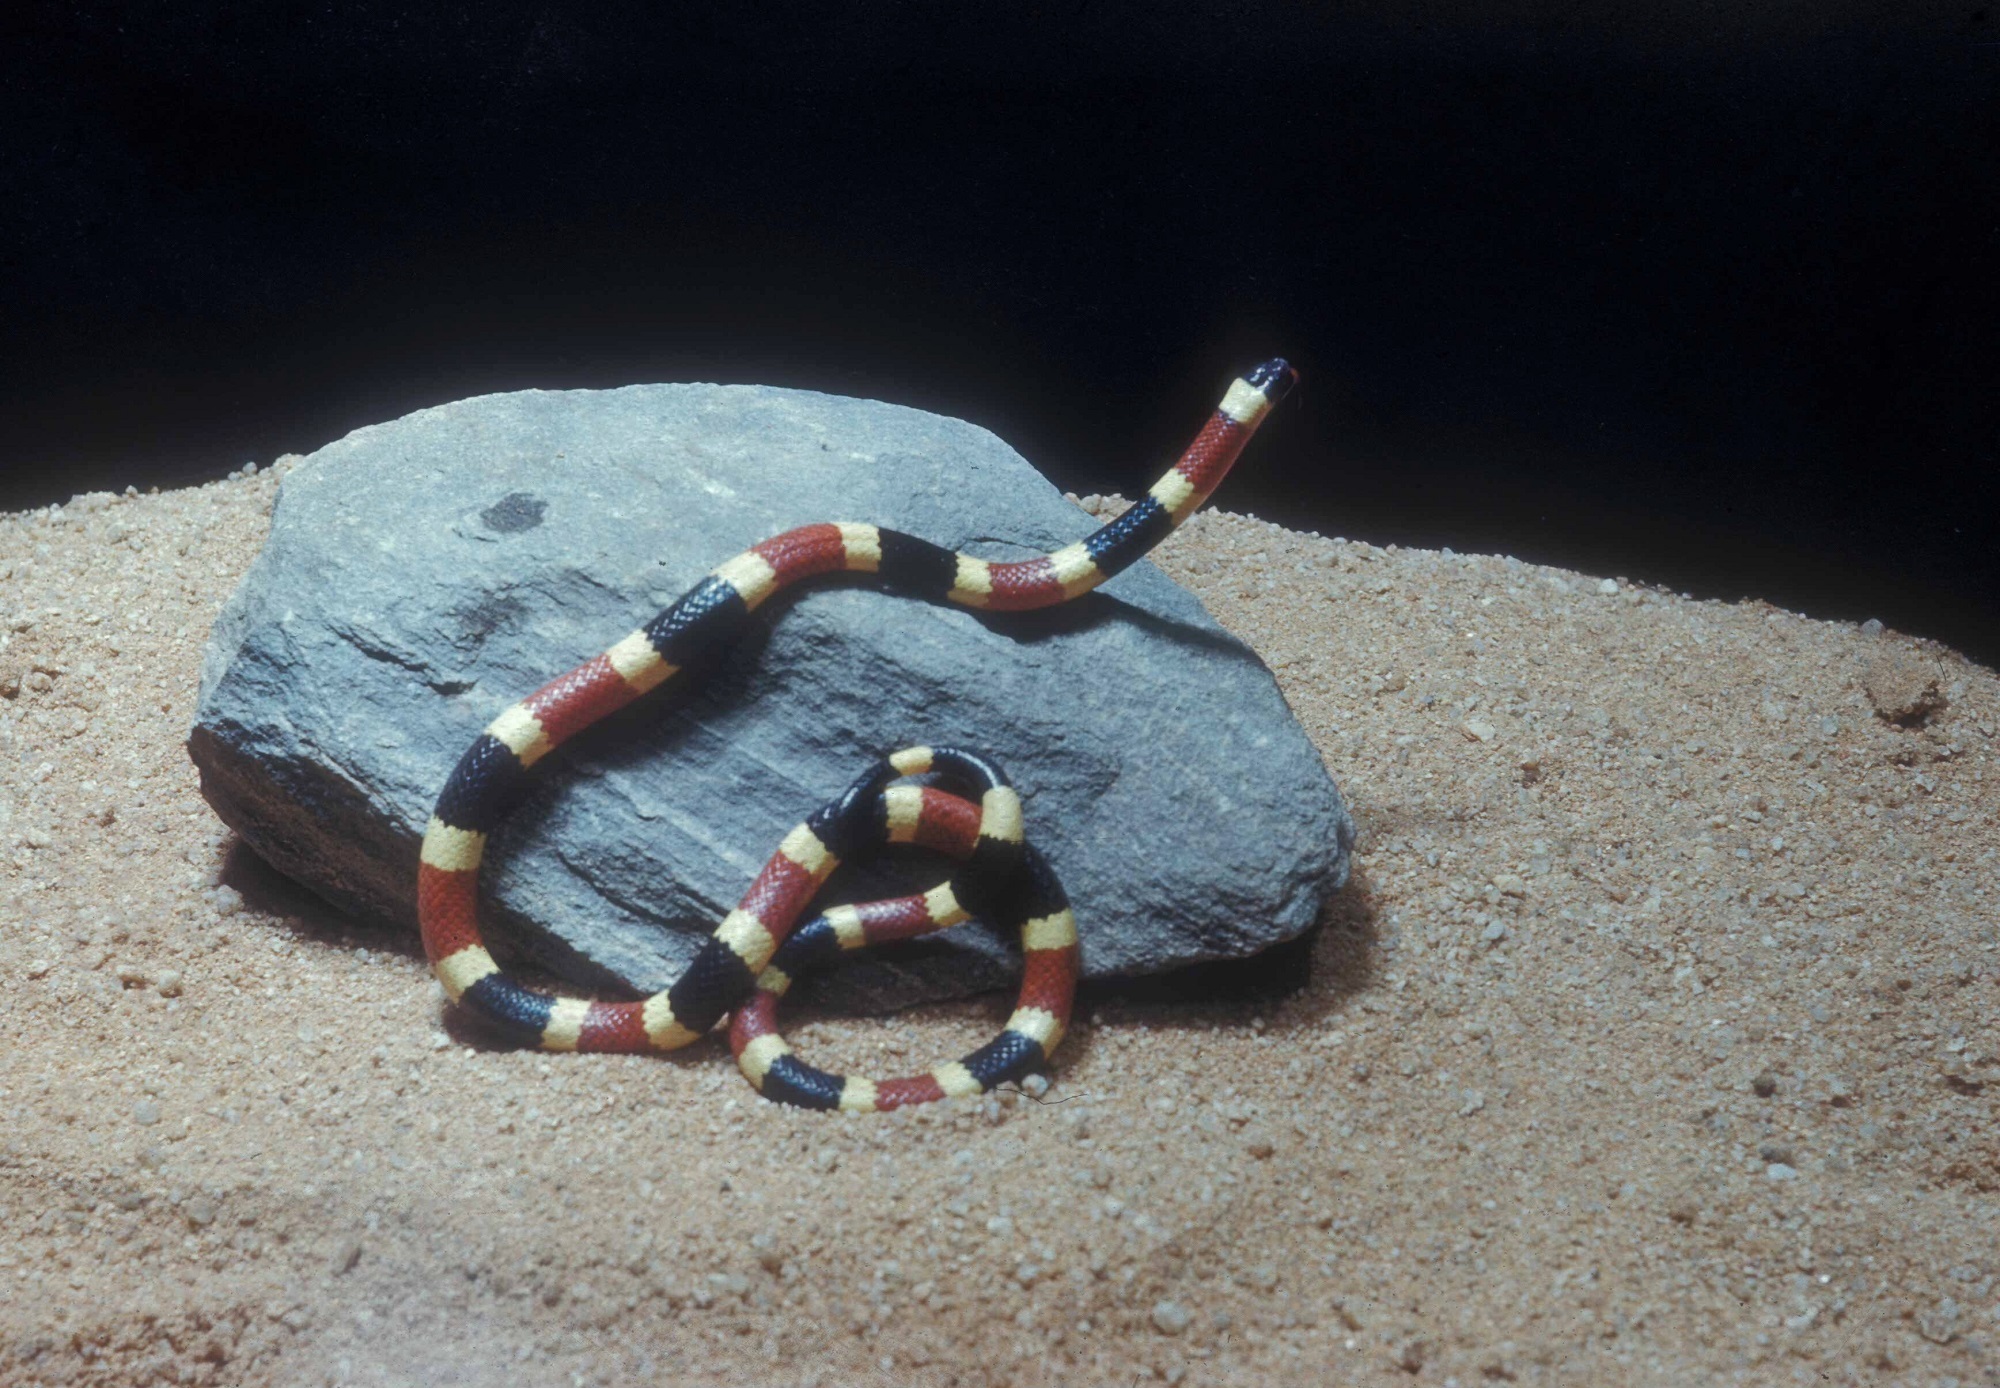
nature, white, desert, wildlife, red, reptile, black, colorful, yellow, exotic, bands, venomous, fashion accessory, western coral snake, micruroides euryxanthus, elapid